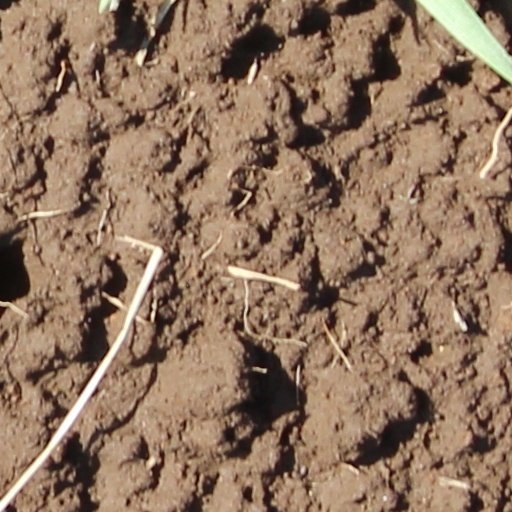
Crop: wheat